Horton v. California

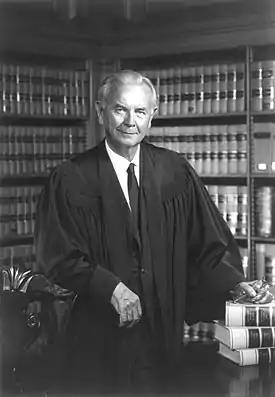
Justice William J. Brennan, Jr., author of the dissenting opinion.

Justice Stevens also looked at the dissent from "Coolidge", where Justice White had said: